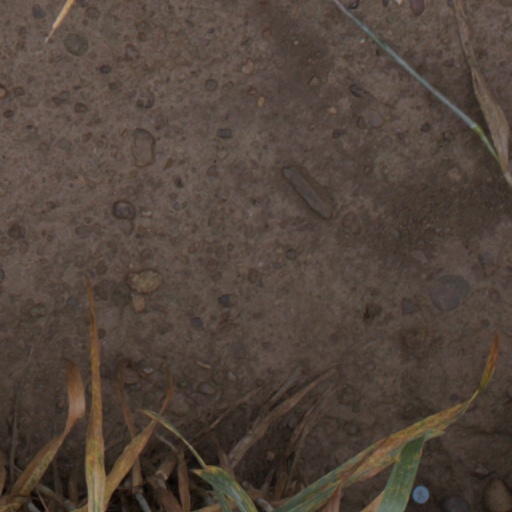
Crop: wheat